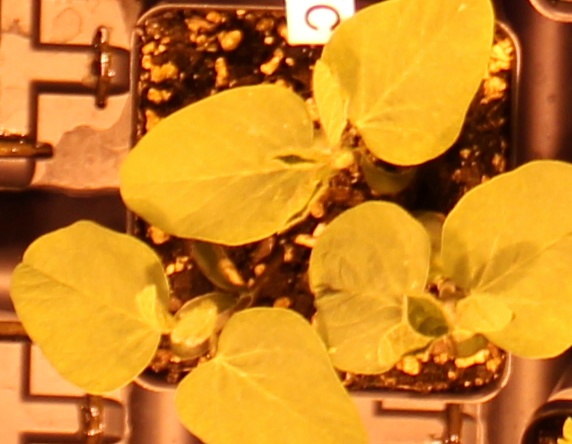
Label: Soybean